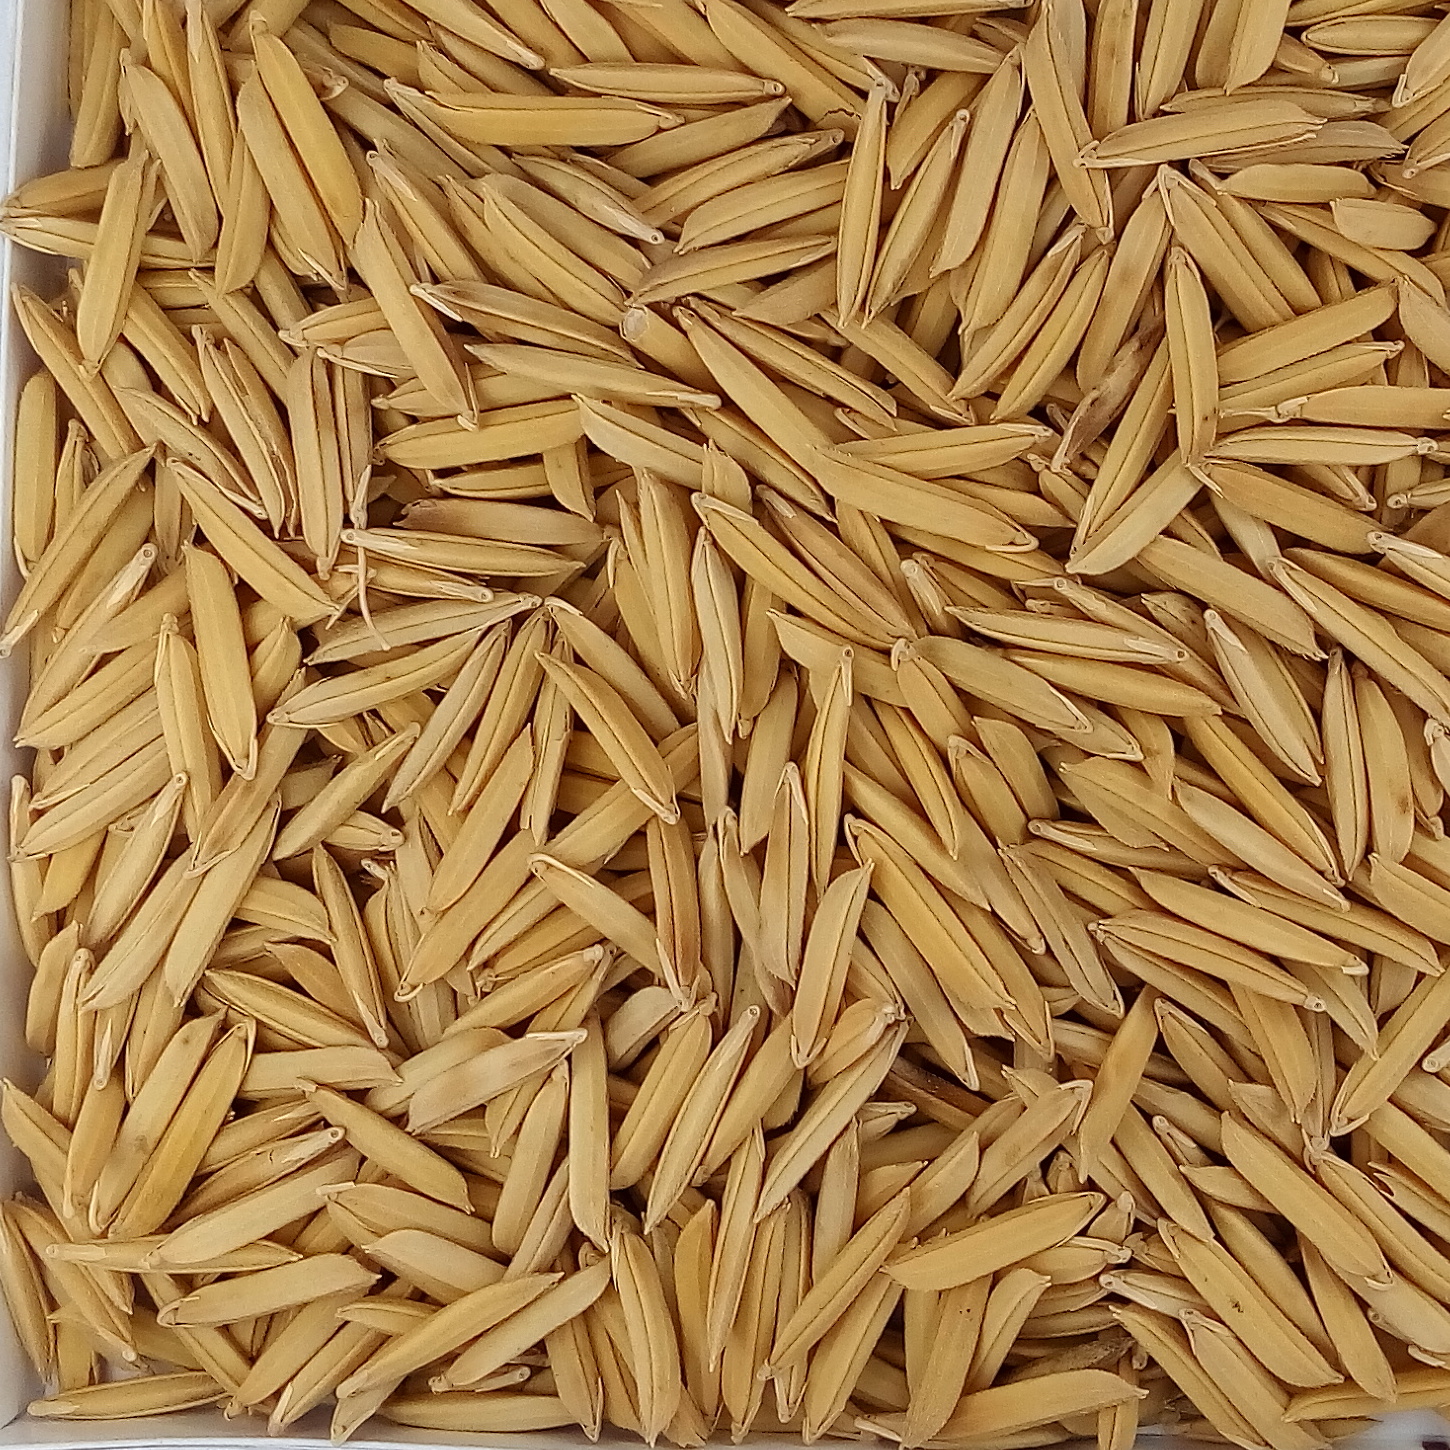
Rice seed variety: 1509